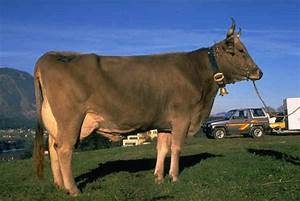
Label: cow